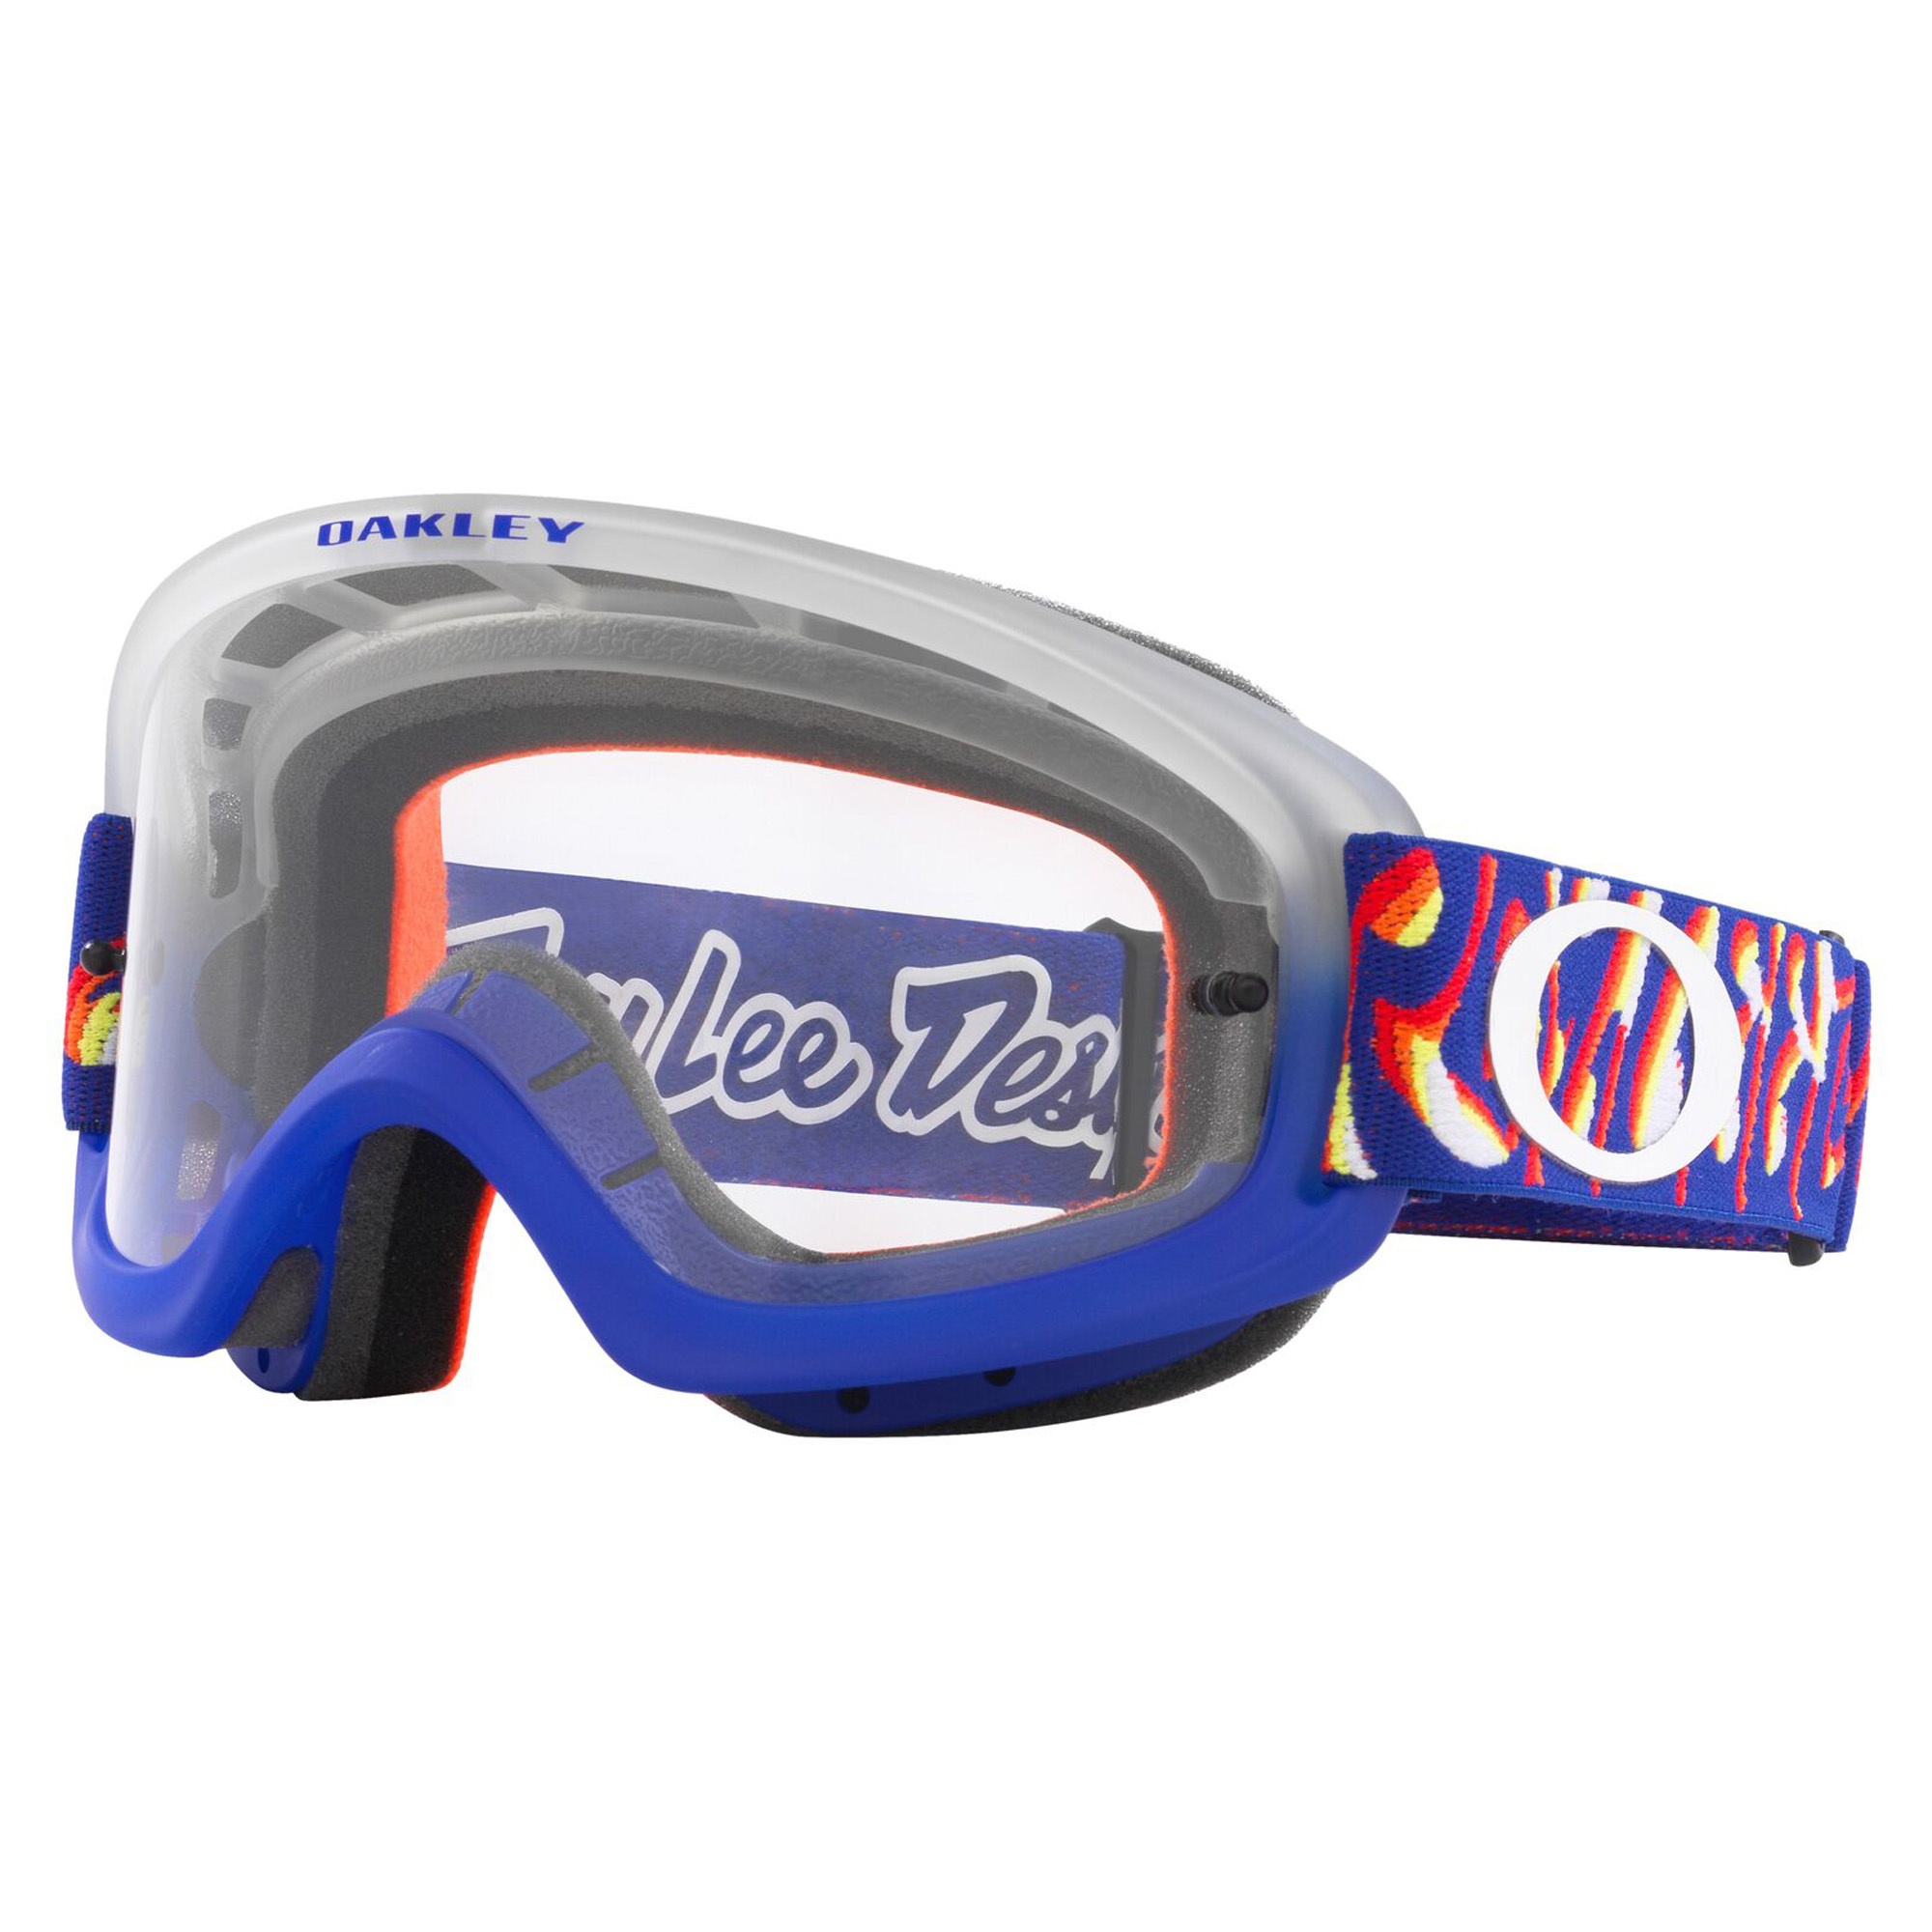
Oakley O-Frame 2.0 Pro XS MX TLD Peace And Wheelies - Clear
Oakley O-Frame 2.0 Pro XS MX TLD Peace And Wheelies - Clear As an evolution of the legendary O Frame® goggle, the O Frame® 2.0 PRO family has Oakley DNA pumping through every vein. The O Frame® 2.0 PRO XS MX extends the O Frame® 2.0 PRO style and performance to a youth fit, and maintains all the protection, comfort and performance that pro riders demand - bringing the best of Oakley innovation to smaller faces. Feature : Optimized fit for youth/smaller faces Triple-layer face foam fleece to wick away sweat Includes an anti-fog treated high-impact resistant lens Discreet frame notches at temples to provide compatibility with most prescription eyewear, without compromising fit
Brand: Oakley
Category: Vehicles & Parts > Vehicle Parts & Accessories > Vehicle Safety & Security > Motorcycle Protective Gear > Motorcycle Goggles